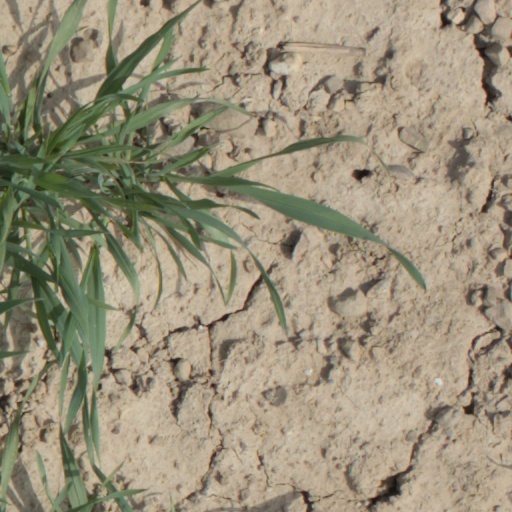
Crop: wheat